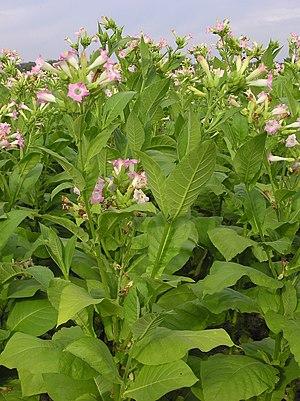
Cet article « Nicotine » ne donne pas d'avis médical : seul un professionnel est habilité à le faire.